Whistlin' Dan

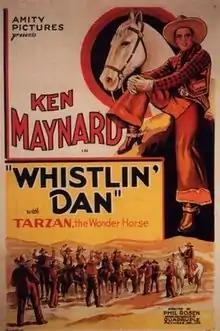
Original film poster

Whistlin' Dan is a 1932 American pre-Code Western film directed by Phil Rosen and starring Ken Maynard, Joyzelle Joyner (wife of Phil Rosen), and Georges Renavent. It was released on March 20, 1932, by Tiffany Productions. It was re-released in 1937 by Amity Pictures.